History of the United States public debt

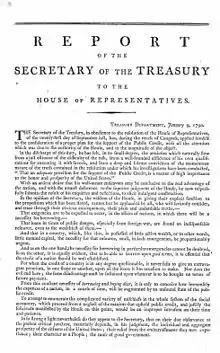
Alexander Hamilton's "First Report on the Public Credit", January 9, 1790

Except for about a year during 1835–1836, the United States has continuously had a fluctuating public debt since its Constitution went into effect on March 4, 1789. During the American Revolution, the Continental Congress, under the Articles of Confederation, amassed huge war debts, but lacked the power to repay these obligations through taxation or duties on imports.